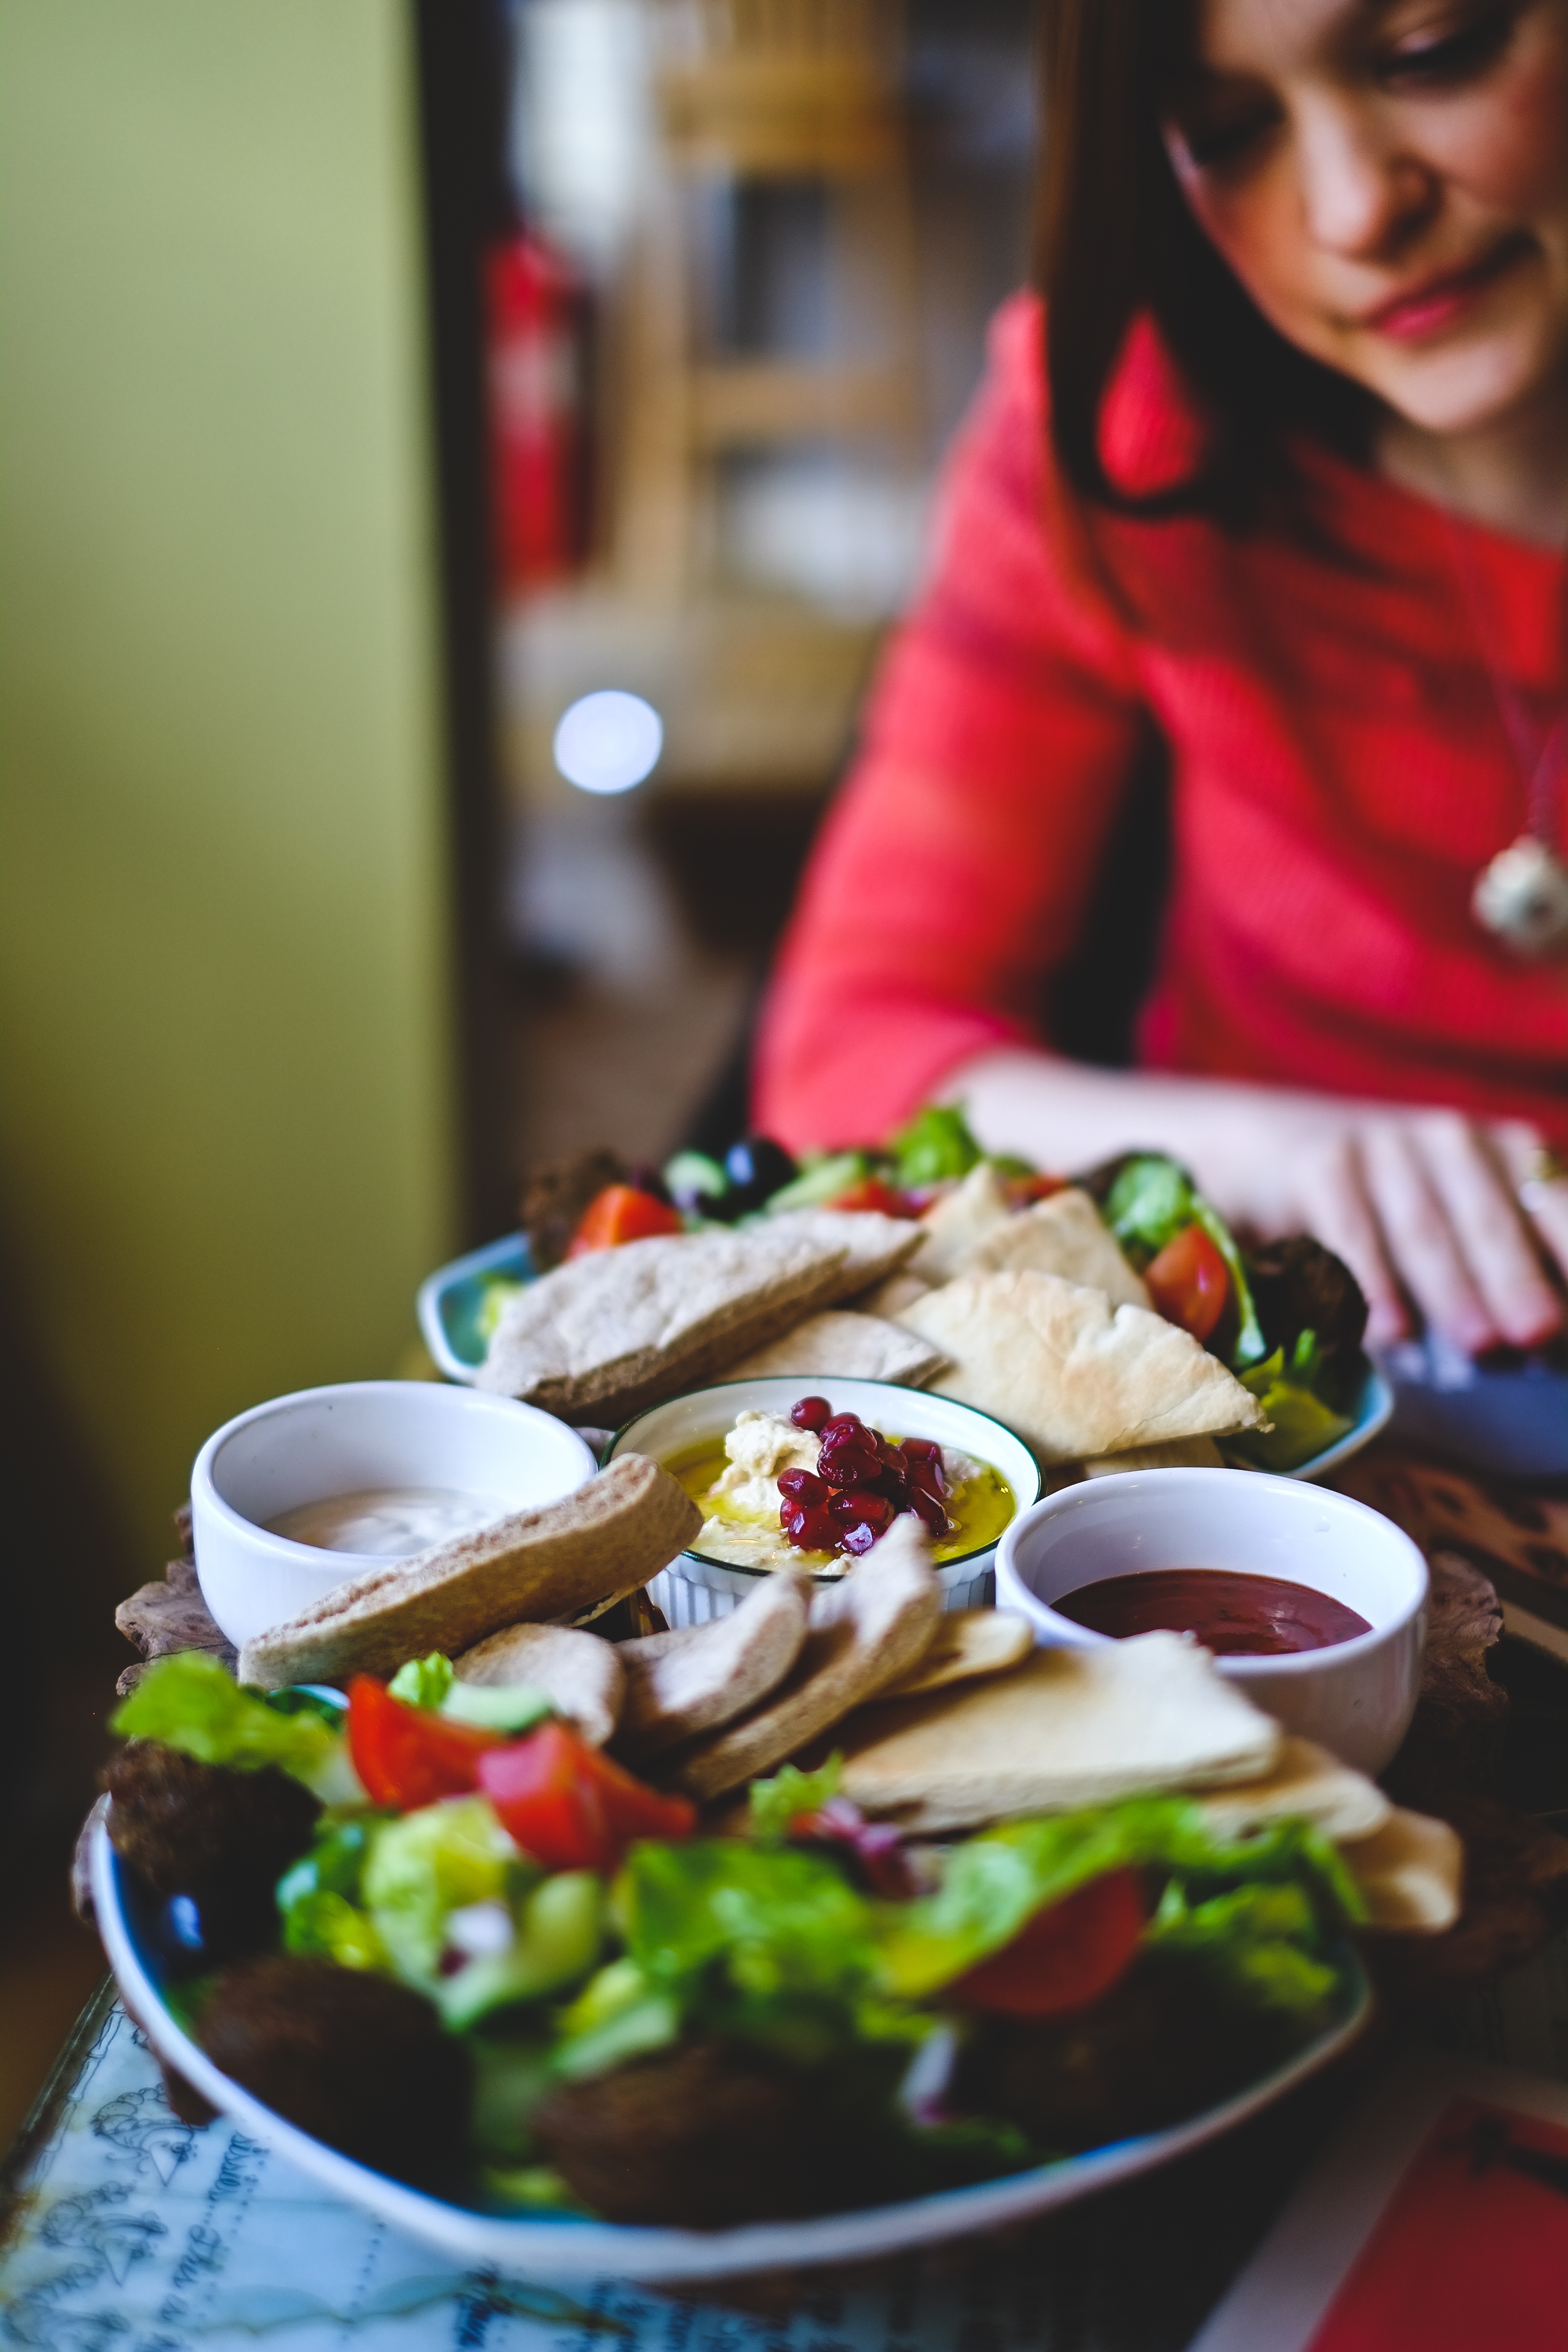
restaurant, dish, meal, food, lunch, cuisine, sweetness, sense, human action